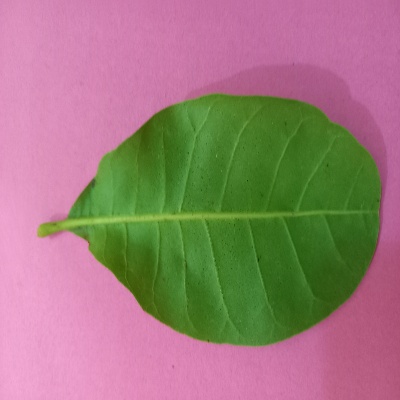
Crop: Cashew
Condition: healthy